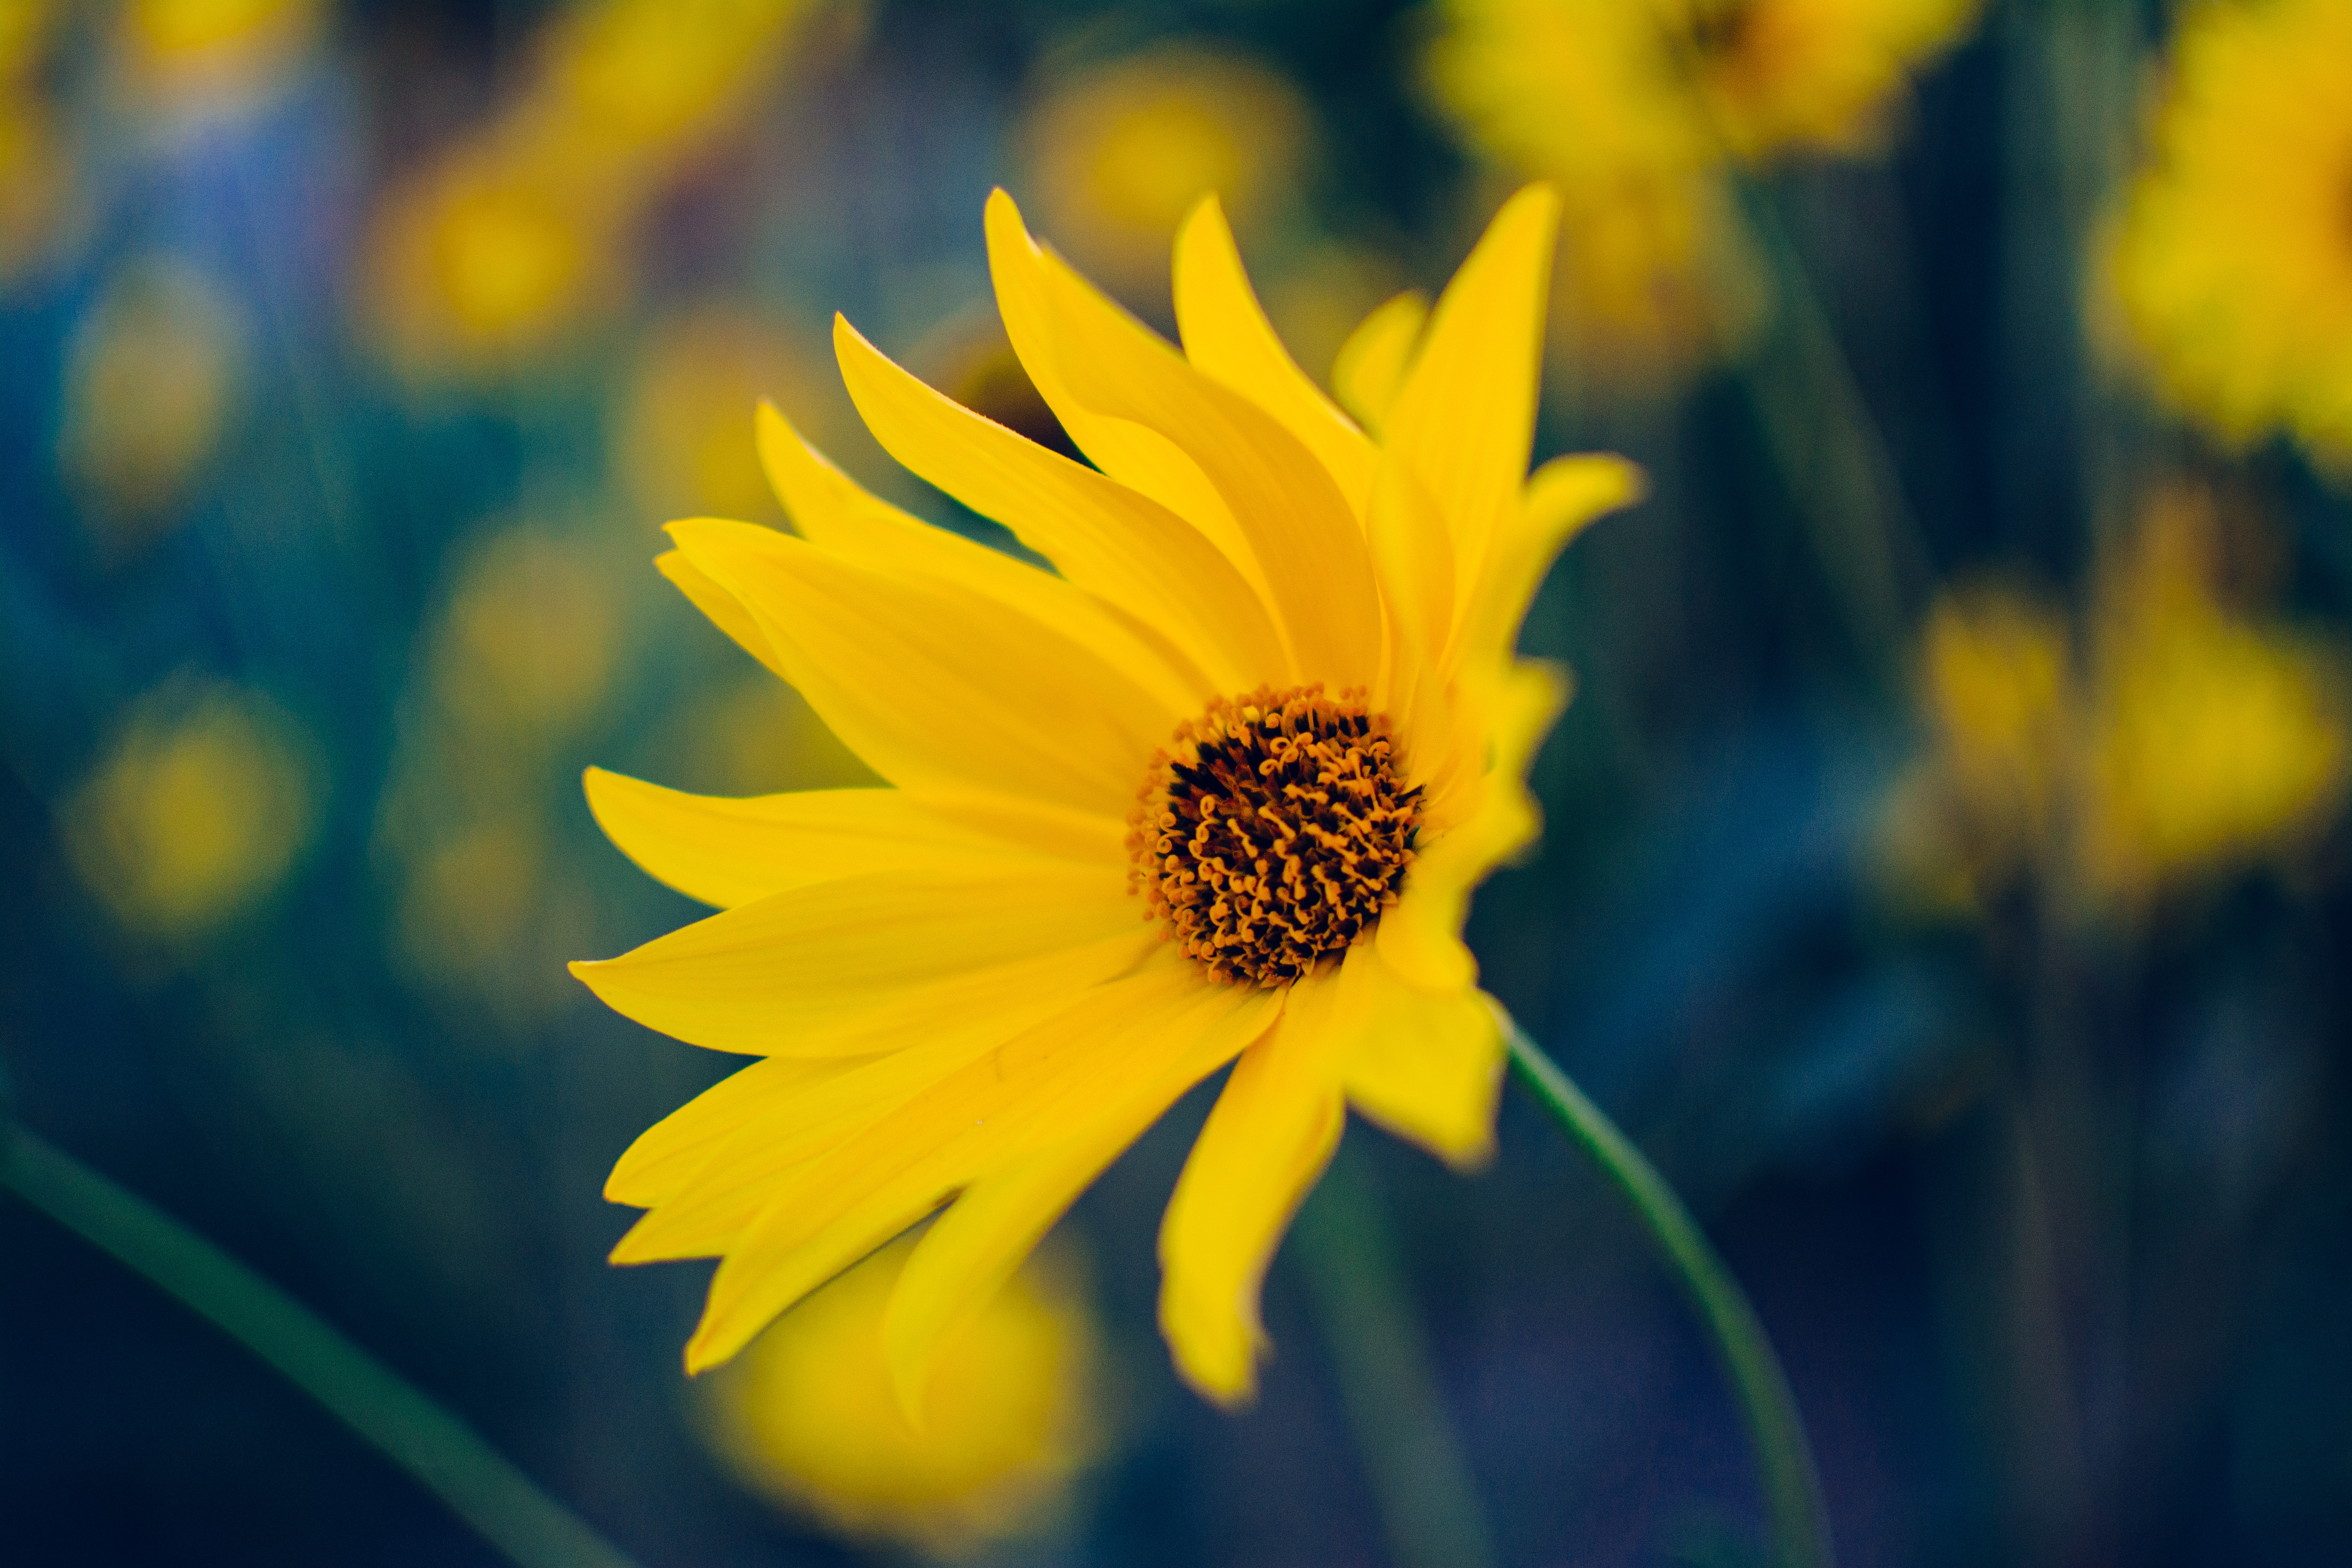
nature, blossom, plant, field, photography, sunlight, flower, petal, daisy, green, blooming, yellow, flora, sunflower, wildflower, close up, blossoming, macro photography, flowering plant, daisy family, plant stem, land plant